Sacred Heart of Jesus Fire

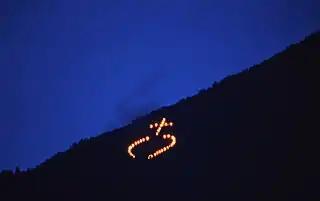
Sacred Heart of Jesus fire on the Ifinger mountain

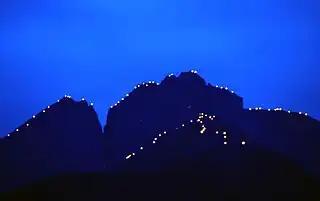
Sacred Heart of Jesus fire on the ridge of the Ifinger mountain

The Sacred Heart Fires are a fire rite that originated in Tyrol in the 18th century. The fires are still lit in several parts of the Tyrol and Trentino. The custom of lighting a fire in June goes back to the earlier solstice of St. John's fires, which were reinterpreted in memory of the "Sacred Heart of Jesus vow" of 1796.